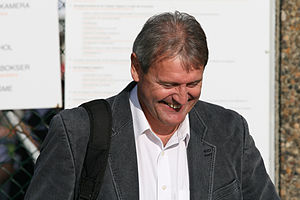
Arne Dokken
Arne Dokken er en norsk tidligere fodboldspiller og -træner.